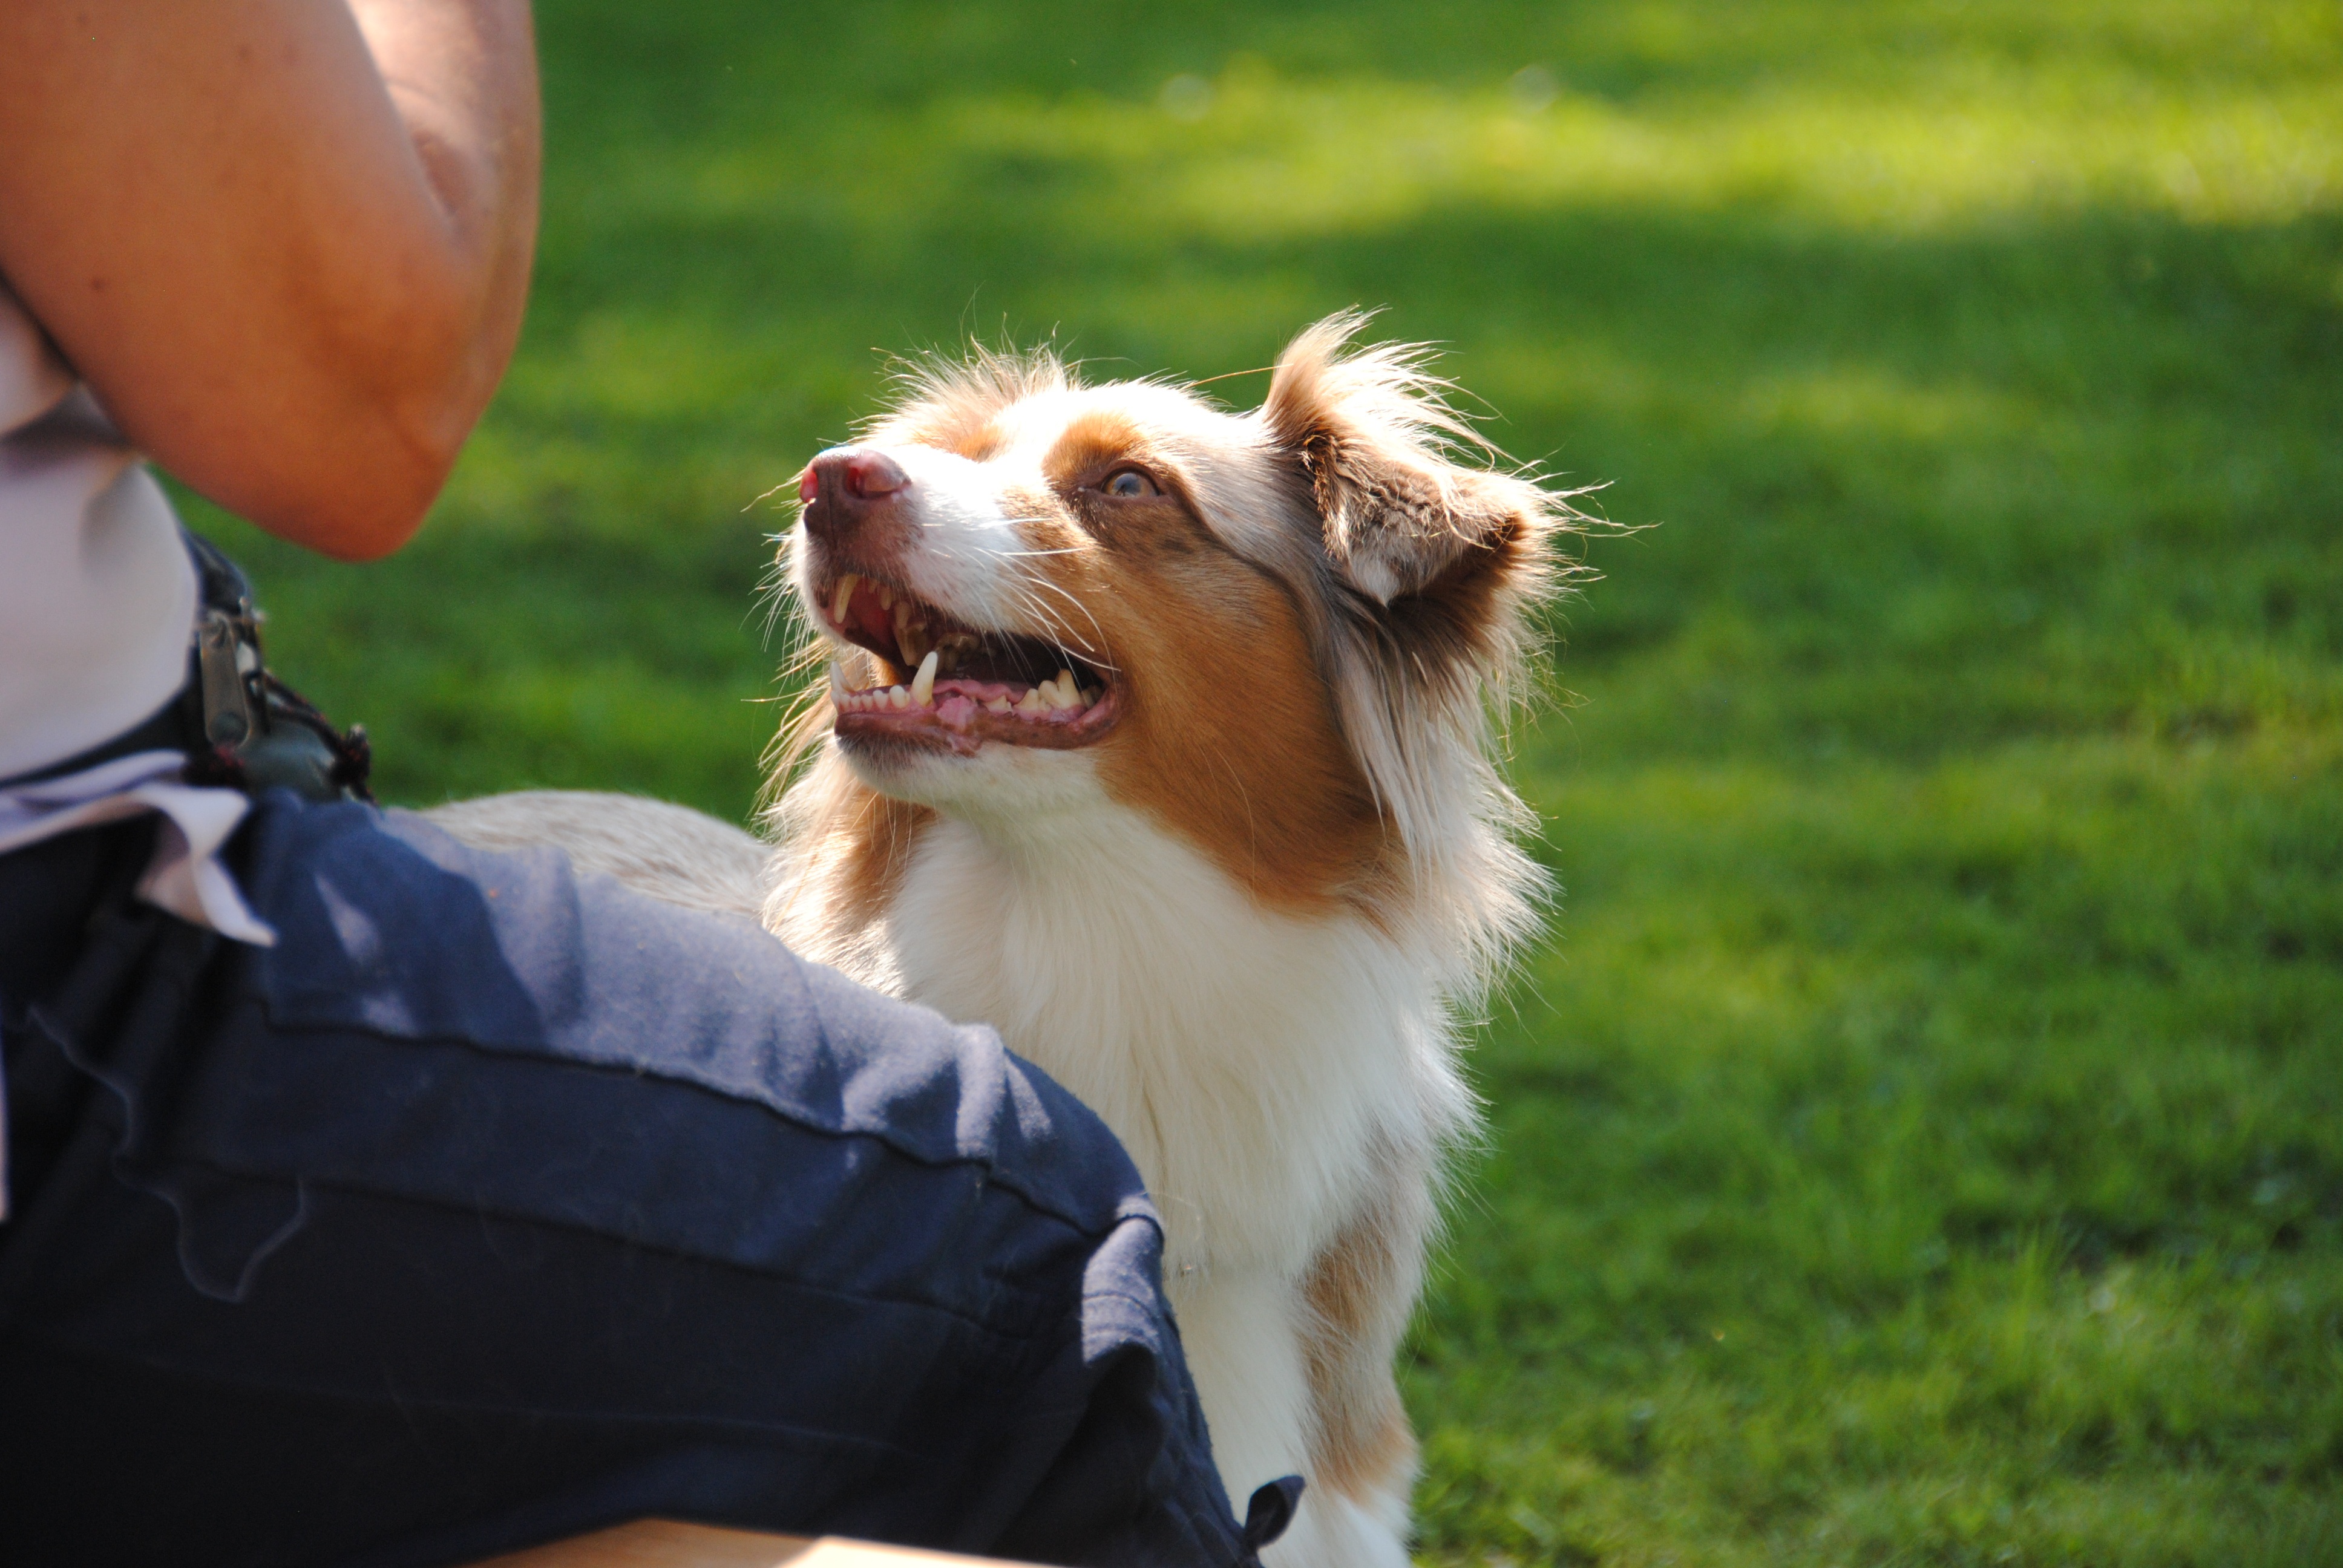
dog, summer, collie, mammal, human, competition, dogs, fun, wait, break, attention, herding dog, australian shepherd, hundesport, shetland sheepdog, dog like mammal, scotch collie, australian shepard